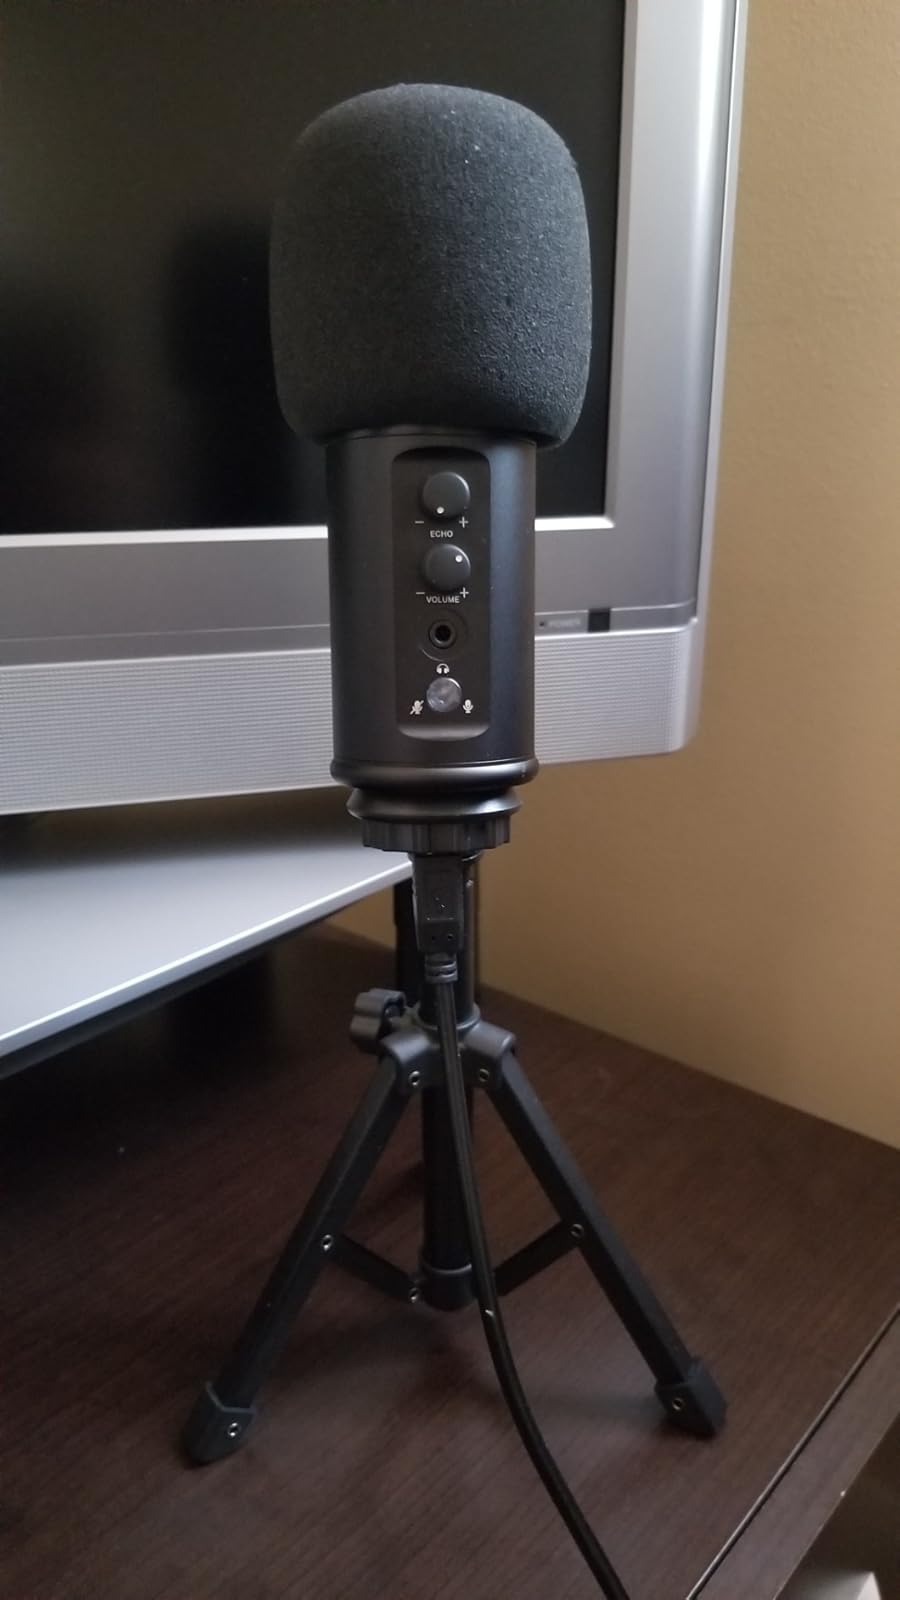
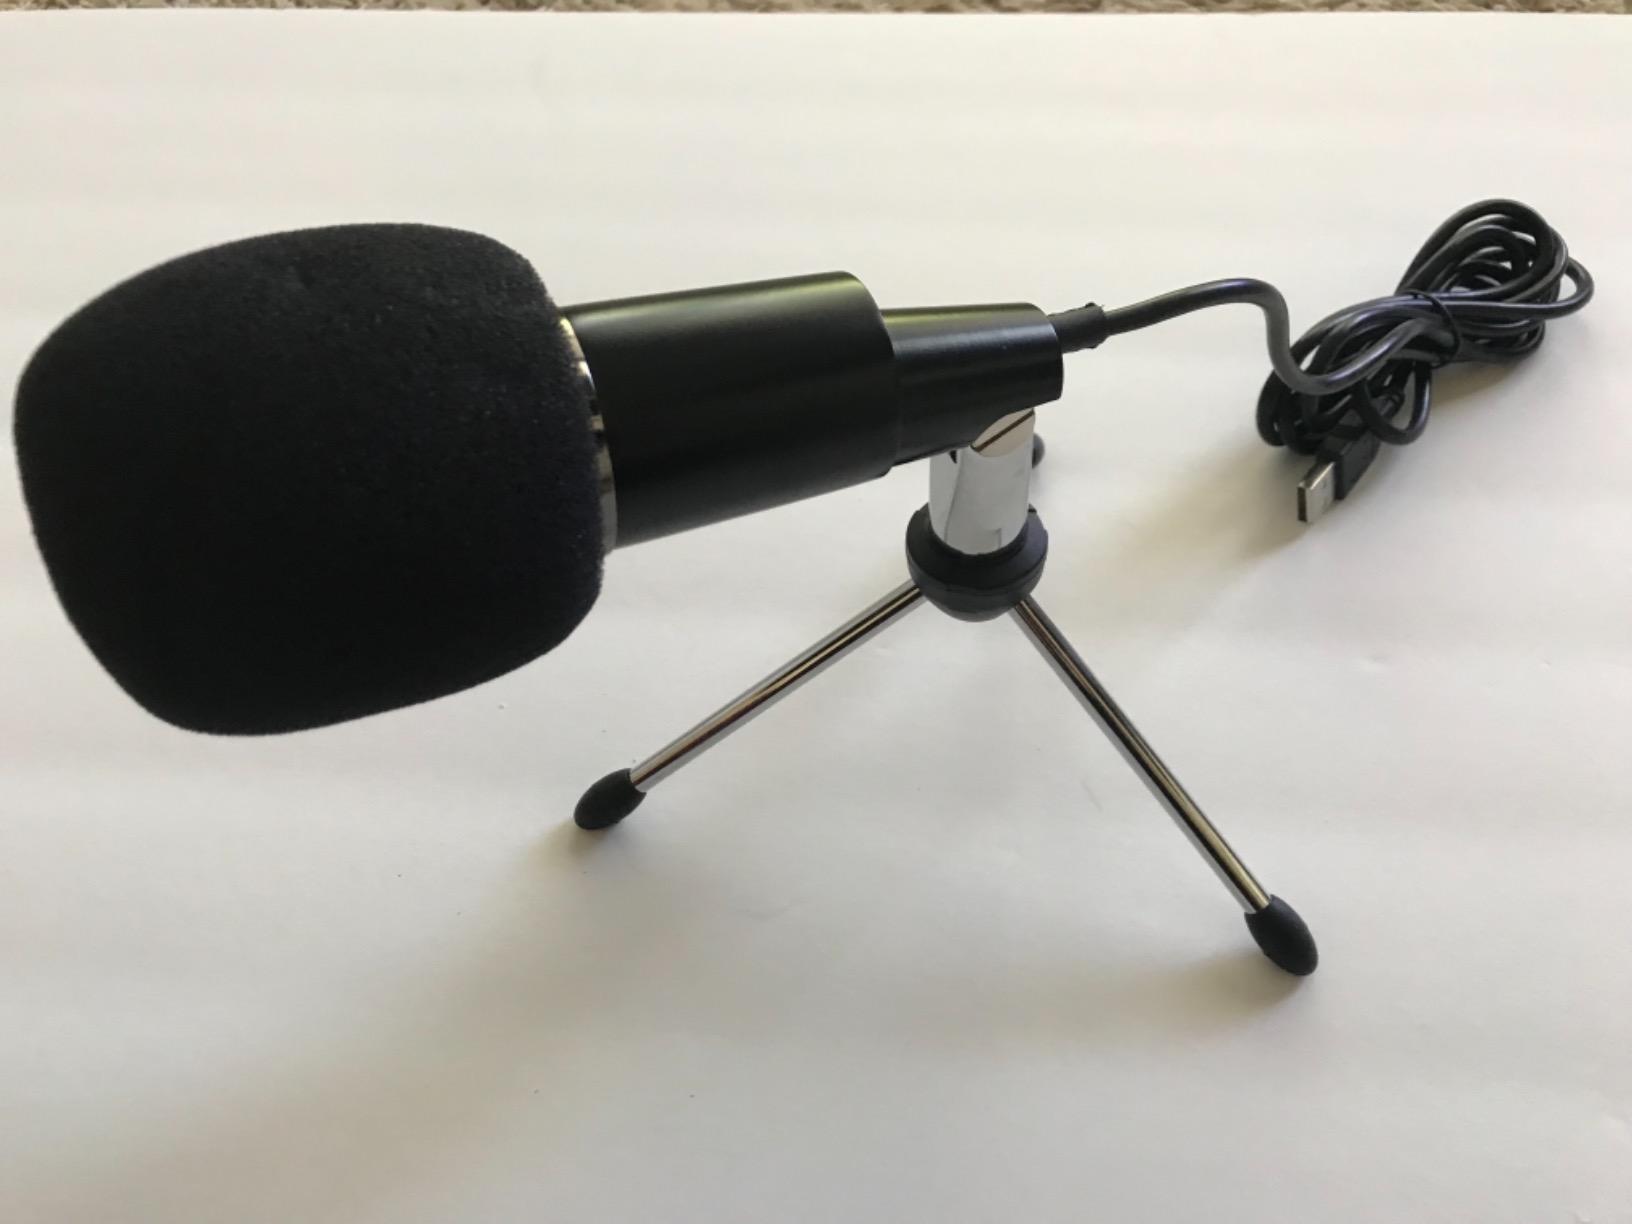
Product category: microphone
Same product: no